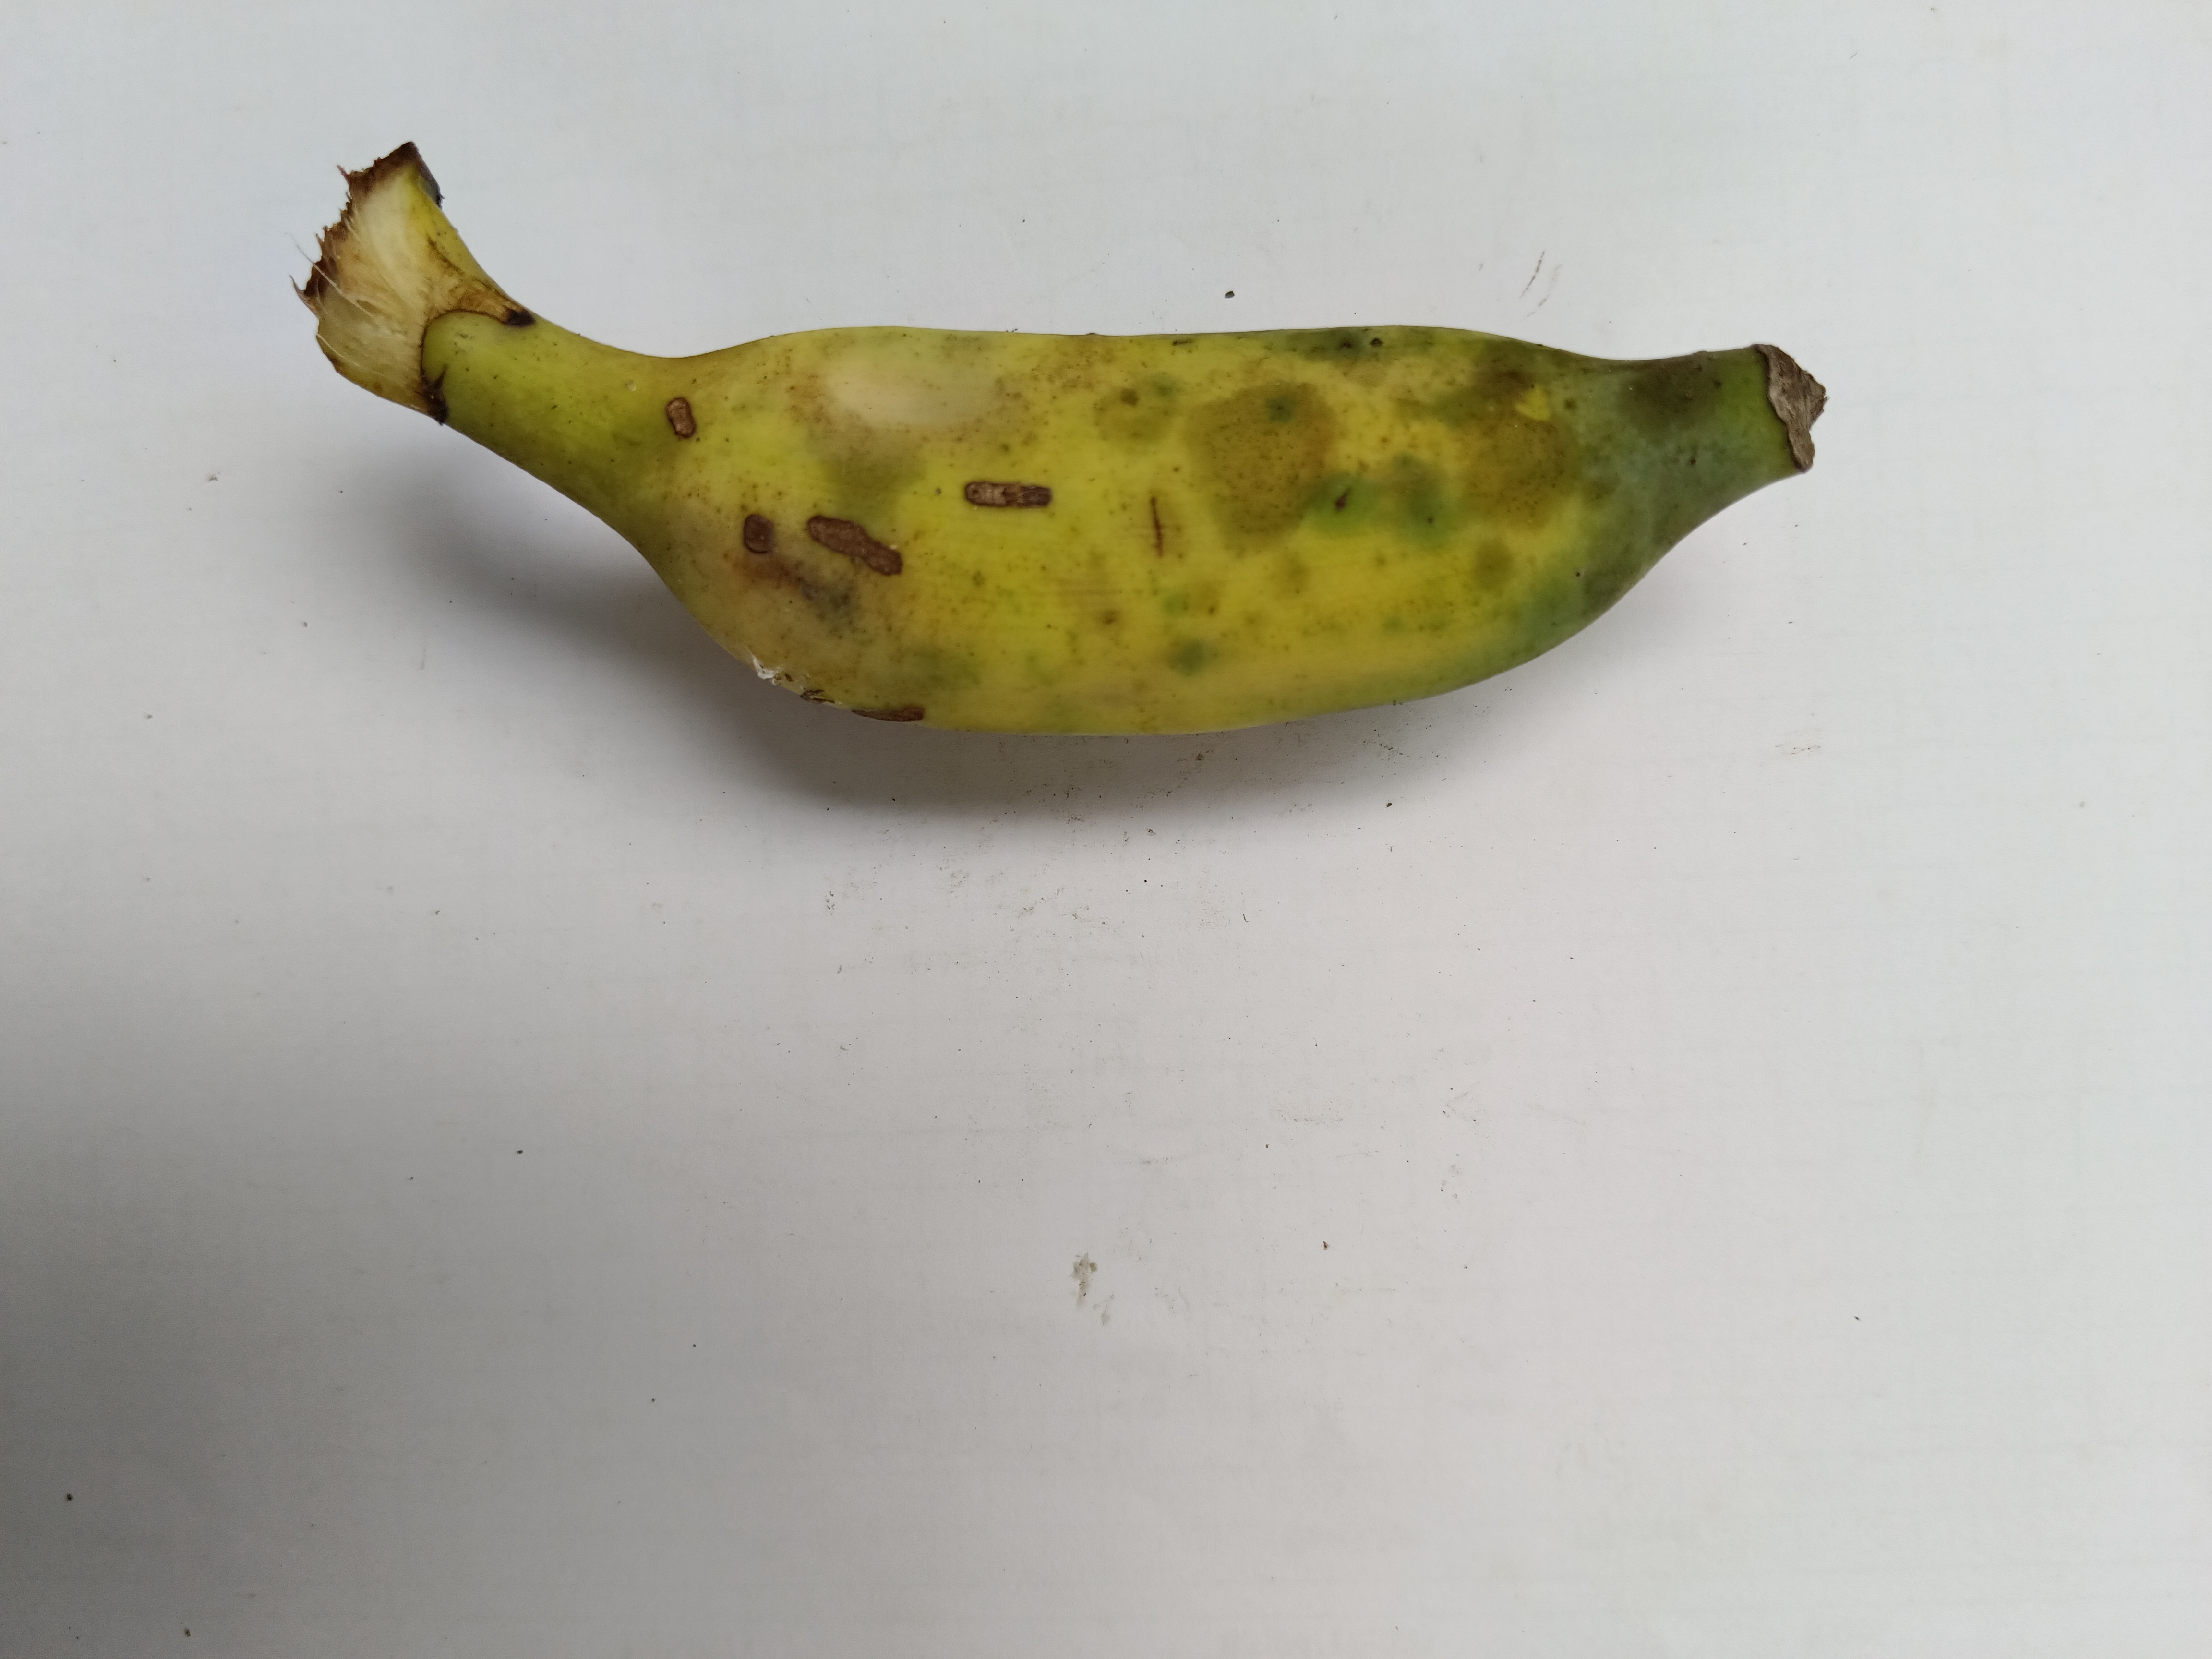
Banana variety: Deshi